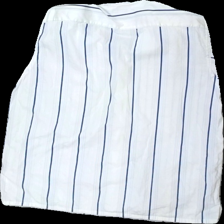
View: back
Type: Shirt
Category: Men
Brand: Batistini (Dressman)
Colors: White, Blue
Material: 100% Cotton
Pattern: Striped
Cut: Regular
Size: L
Season: All
Stains: Major
Damage: stain
Damage location: top center
Damage 2: stains
Damage 2 location: middle center
Price range: <50
Recommended usage: Recycle
Description: white striped shirt